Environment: real
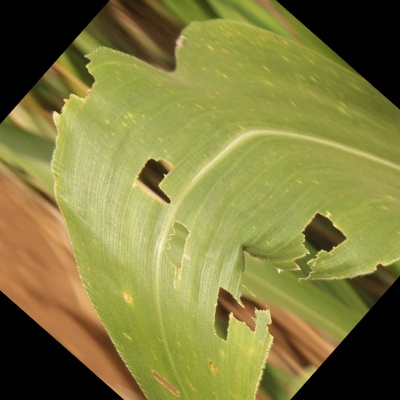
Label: fall_armyworm